Ansbach Residence

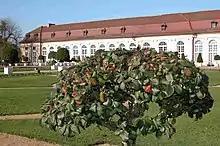
Garden

A garden was first mentioned in the 16th century in the herbal accounts of Leonhart Fuchs. Between 1723 and 1750, it was designed as a Baroque garden. Severely damaged during World War II, it was reconstructed after the war, including an herb garden with many medicinal plants and a house to keep potted plants in winter.